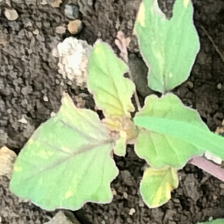
Weed species: Punarnava _(Boerhaavia diffusa)